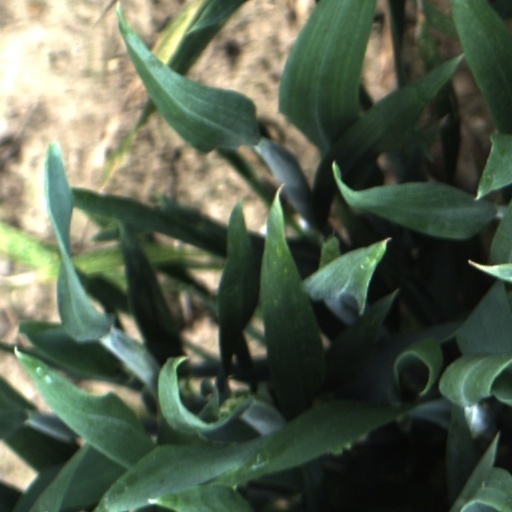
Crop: wheat